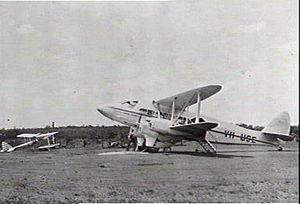
Le de Havilland DH.86, parfois aussi appelé de Havilland DH.86 Express est un avion de ligne et de transport léger biplan britannique des années 1930. Il a également servi durant la Seconde Guerre mondiale sous les couleurs de Royal Air Force. Il fut le premier avion quadrimoteur développé par de Havilland.